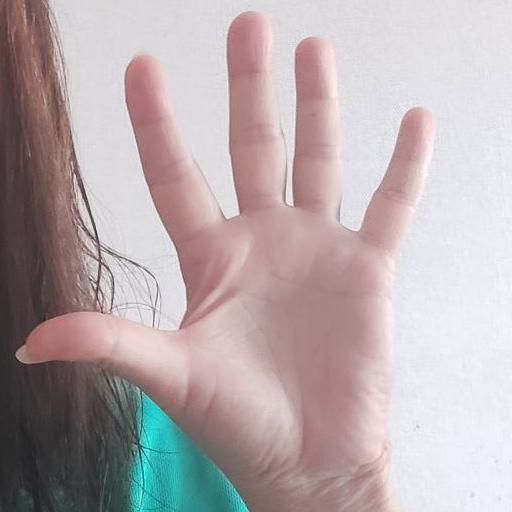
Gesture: palm